Intersex

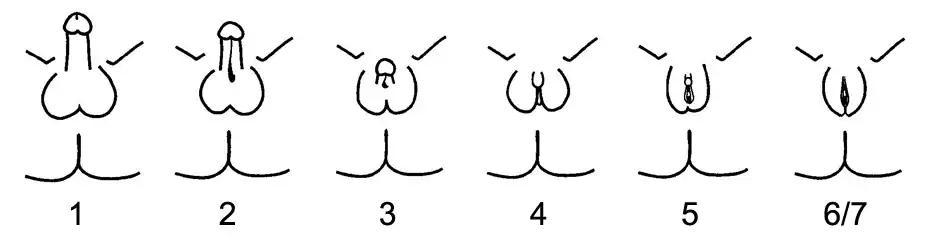
The Quigley scale is a method for describing genital development in AIS.

Erik Schinegger, Foekje Dillema, Maria José Martínez-Patiño and Santhi Soundarajan were subject to adverse sex verification testing resulting in ineligibility to compete in organised competitive competition. Stanisława Walasiewicz, an athlete diagnosed posthumously with Turner syndrome was posthumously ruled ineligible to have competed.